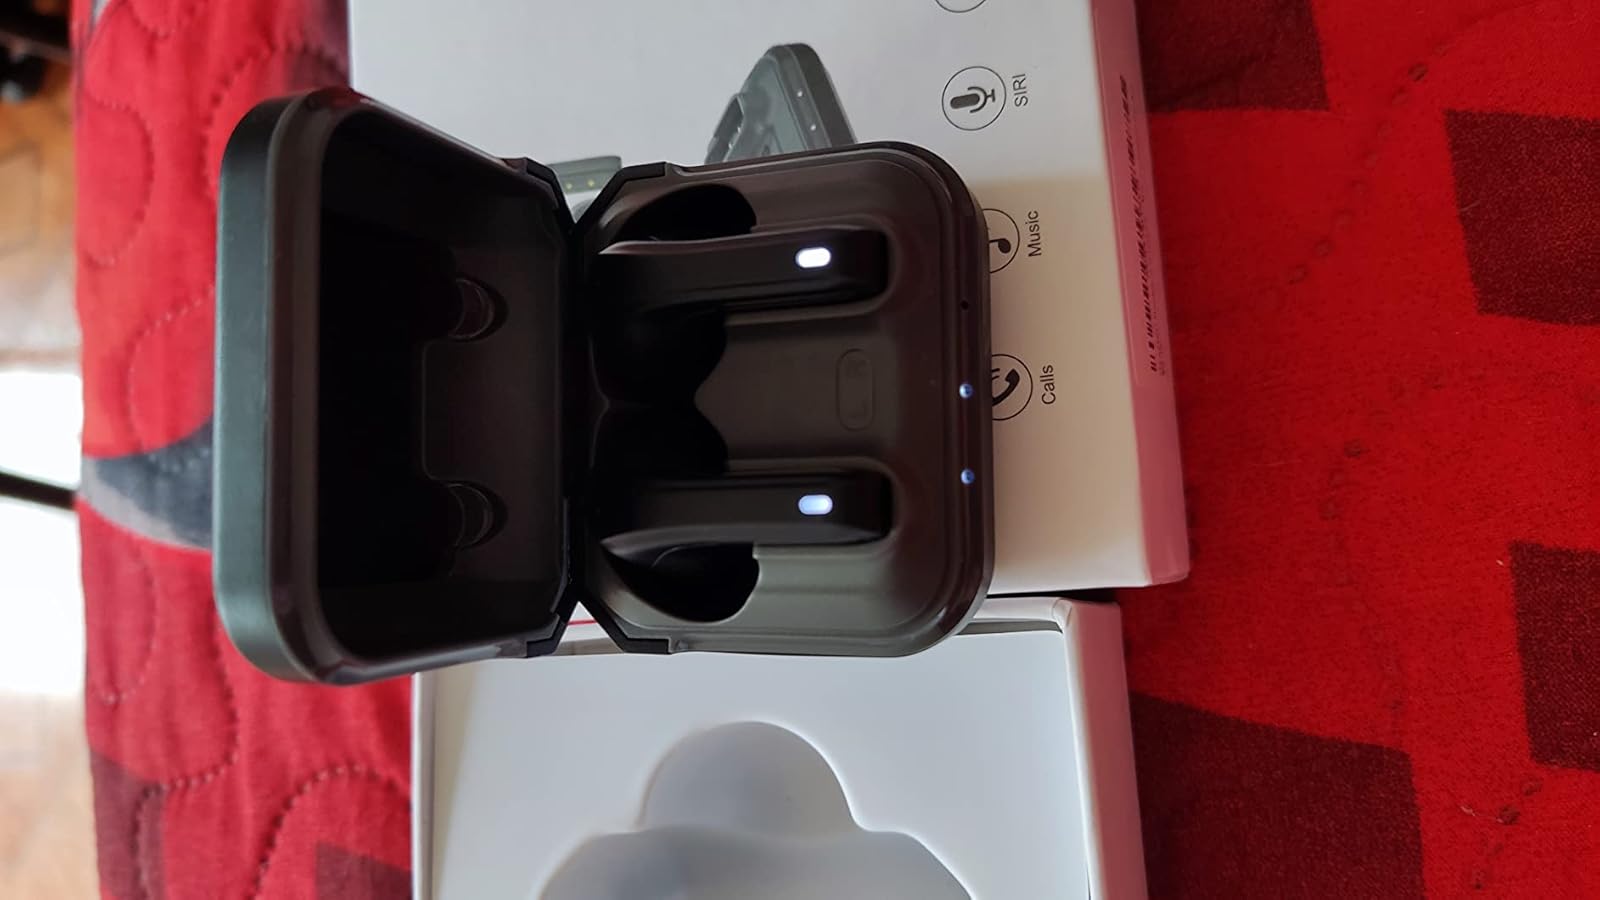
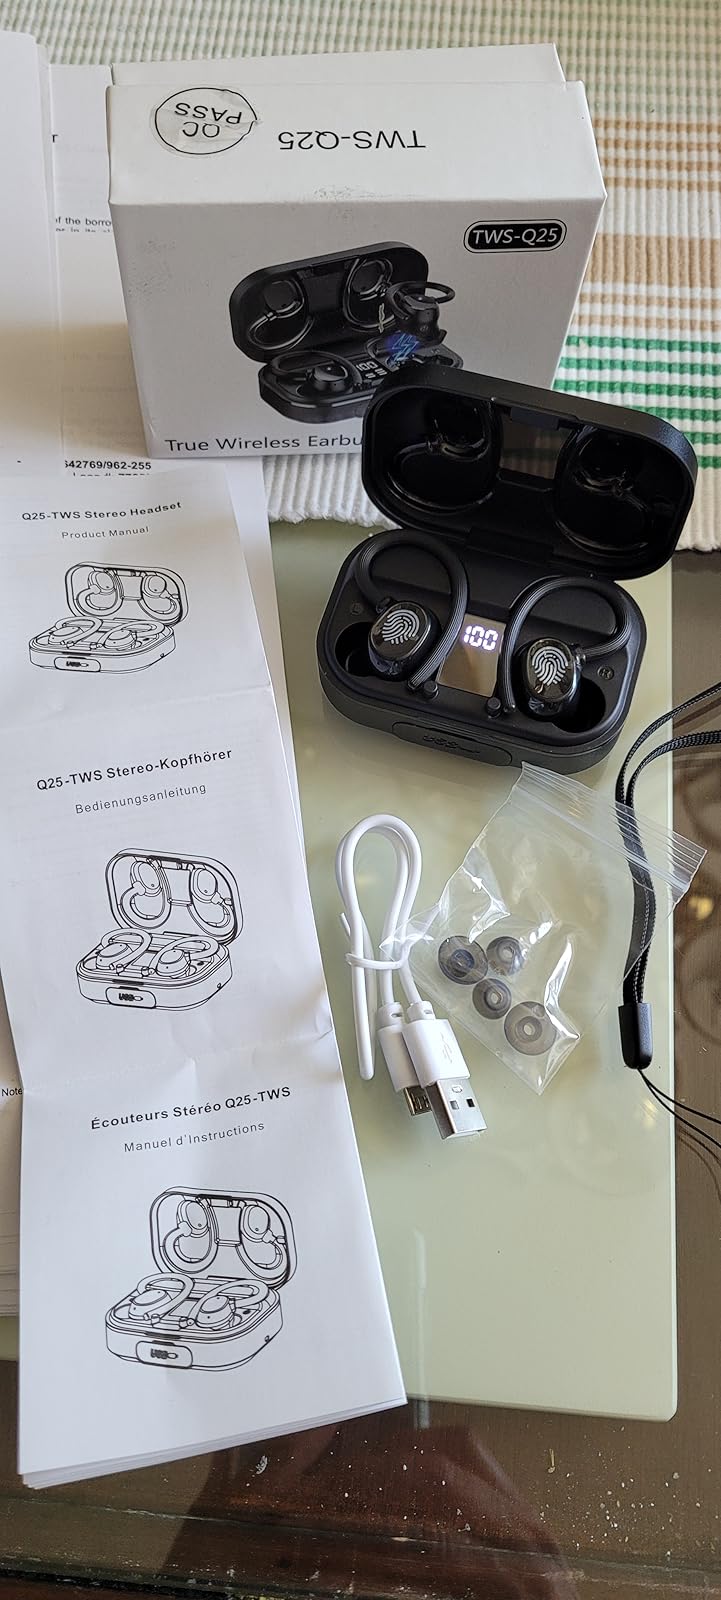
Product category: earbuds
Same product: no